Battle of Abu Tellul

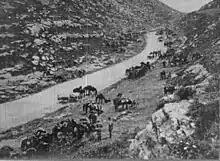
The 1st Light Horse Brigade resting on the road between Jerusalem and Latron after fighting at Abu Tellul on 14–16 July

While the Egyptian Expeditionary Force had successfully demonstrated its attacking abilities at Gaza, Beersheba, Jaffa and Jerusalem, this victory by the Desert Mounted Corps' Australian Light Horse, British Yeomanry, Indian Lancers and New Zealand Mounted Rifles' brigades demonstrated their strength in defence in the face of determined German and Ottoman attacks. This had been the only occasion during the Sinai and Palestine campaign when German infantry attacked as storm-troopers and Chauvel commented on their crushing defeat, that it might improve the image of Australian troopers "in the minds of their detractors, who are many."